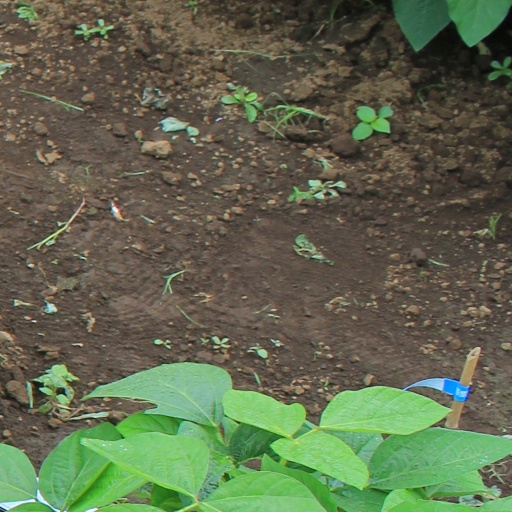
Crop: soybean